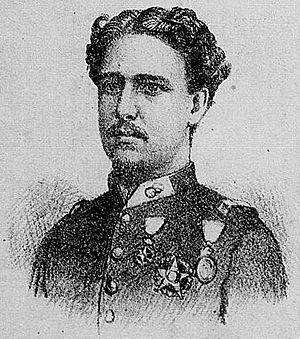
Alfredo d'Escragnolle Taunay, vicomte de Taunay, né à Rio de Janeiro le 22 février 1843 et mort à Rio de Janeiro le 25 janvier 1899, est un écrivain, historien et politicien brésilien d'origine française.